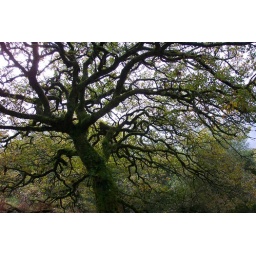
Heavily contrasted tree branches against the bright sky and leaves